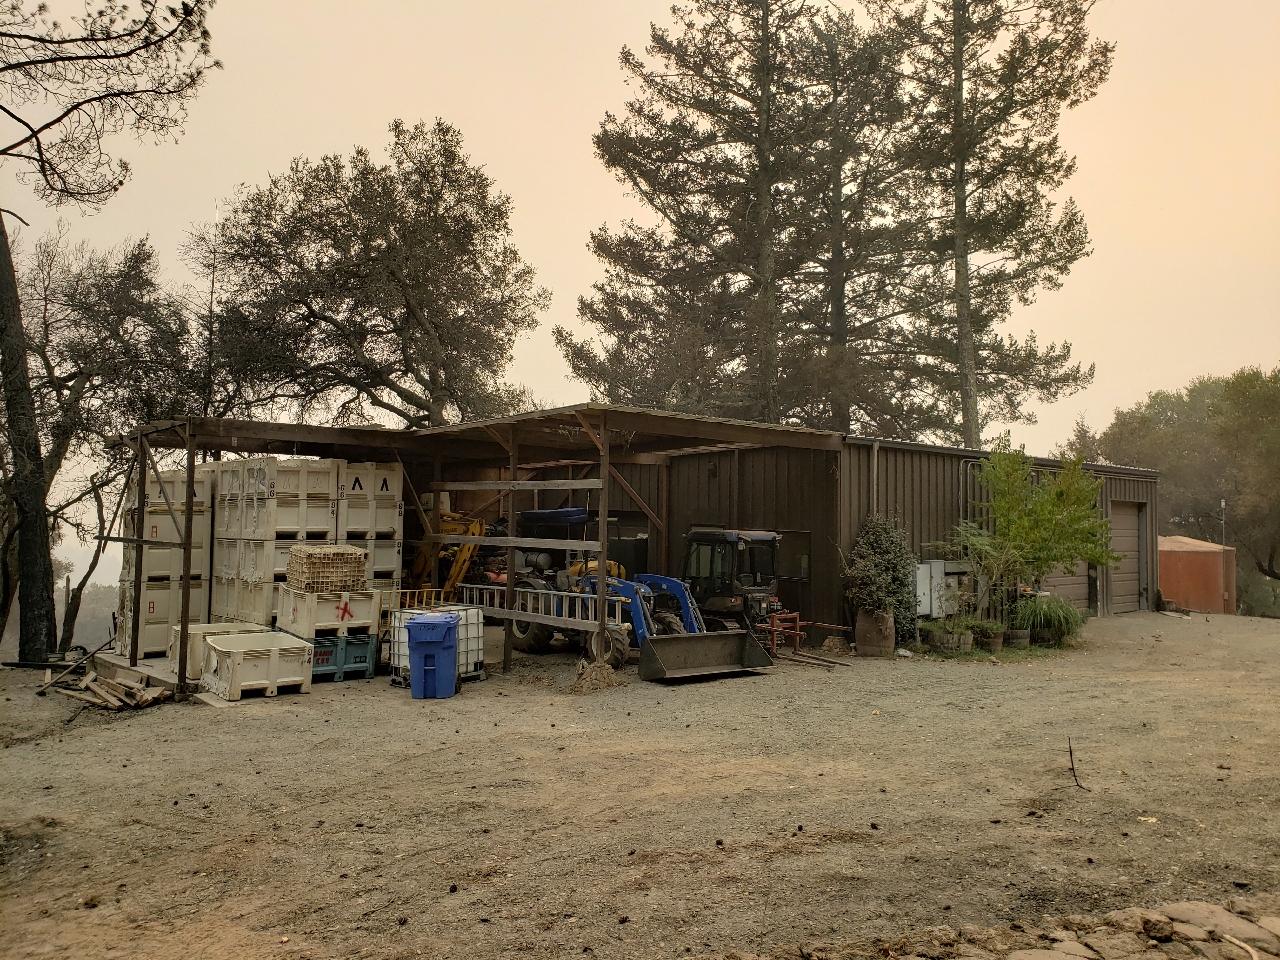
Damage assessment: affected